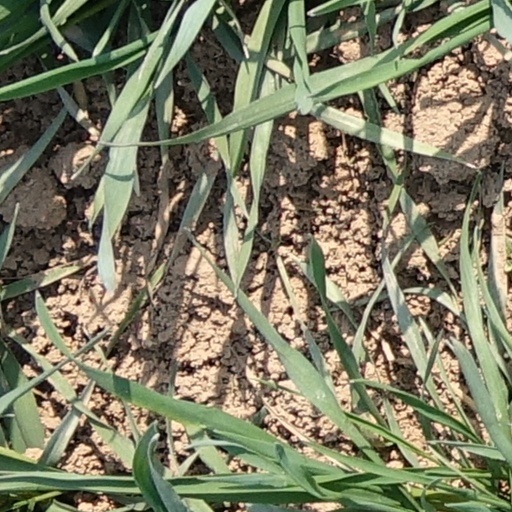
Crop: wheat